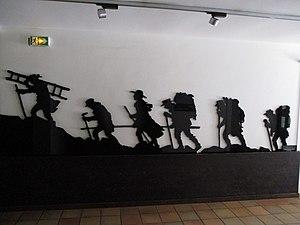
Maison de la montagne de Chamonix - Ancien presbytère de Chamonix-Mont-Blanc
Chamonix-Mont-Blanc, ou plus communément Chamonix, est une commune française située dans le département de la Haute-Savoie, en région Auvergne-Rhône-Alpes. La commune de Chamonix-Mont-Blanc recouvre du nord au sud seize villages ou hameaux : le Tour, Montroc, le Planet, Argentière, les Chosalets, la Joux, le Lavancher, les Tines, les Bois, les Praz de Chamonix, Chamonix-Mont-Blanc, les Pècles, les Mouilles, les Barrats, les Pélerins, les Gaillands, les Bossons.